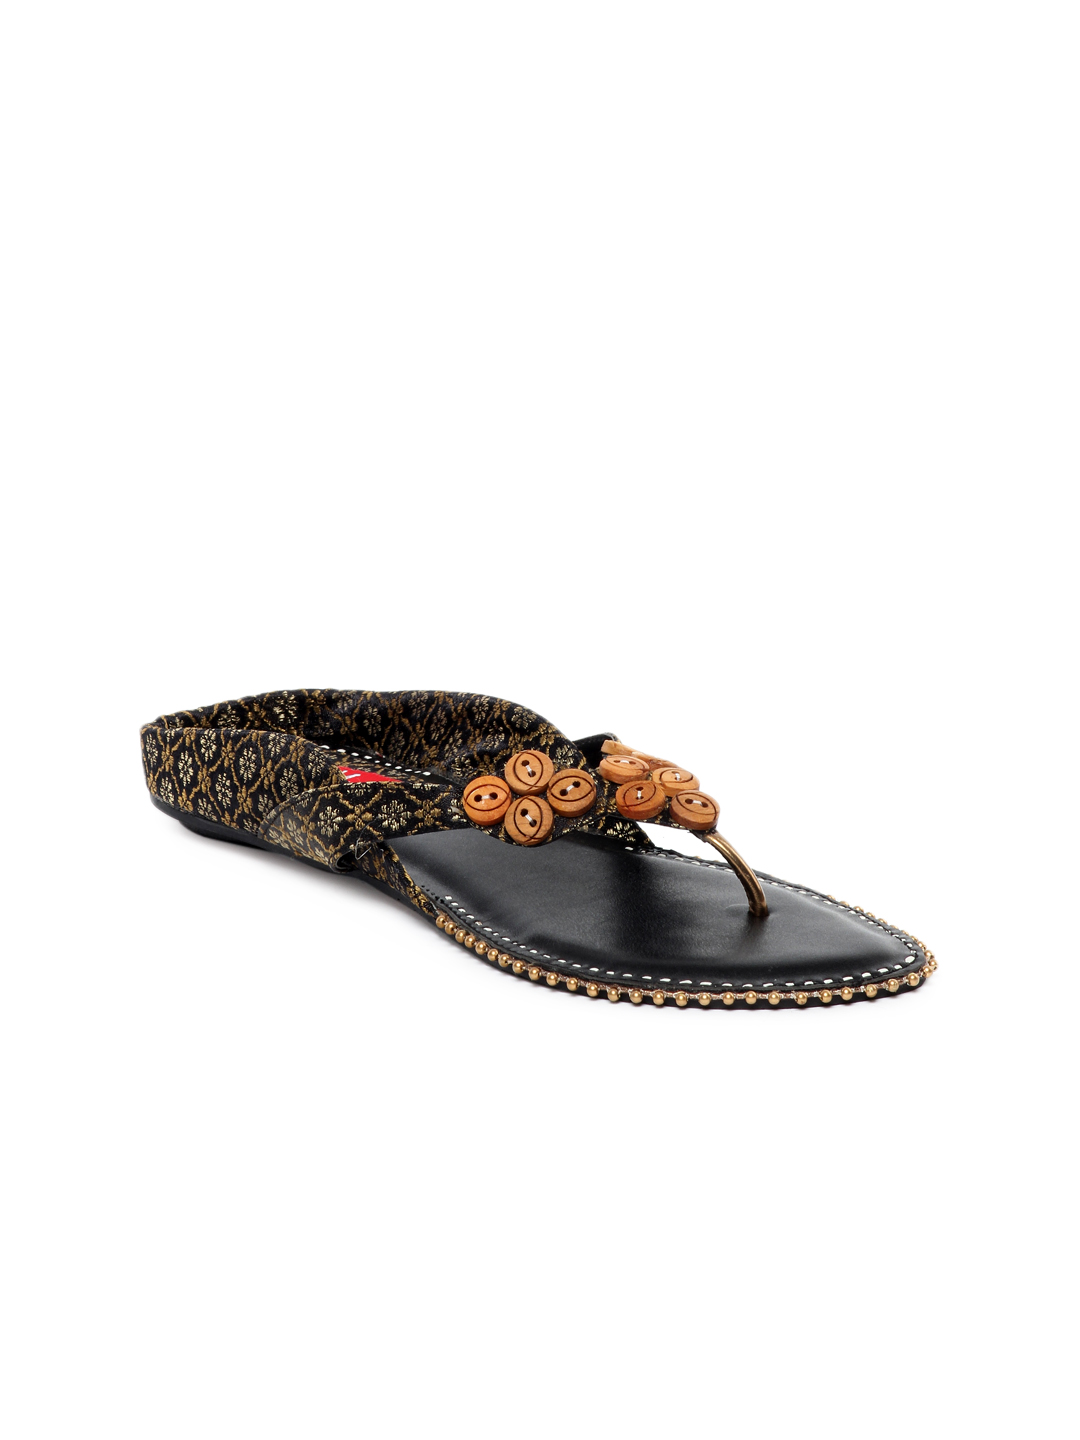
HM Women Black Sandals
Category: Footwear / Shoes / Flats
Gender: Women
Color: Black
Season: Winter 2012
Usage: Casual